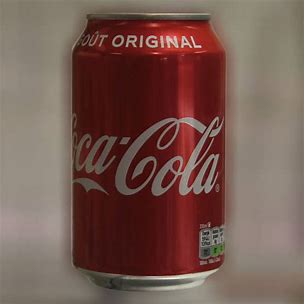
Waste category: metal